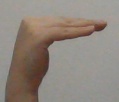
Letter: haa